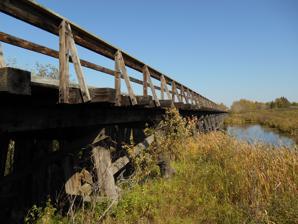
Building: Minnesota and International Railway Trestle at Blackduck
Country: United States of America
Year built: 1901
United States historic place Minnesota and International Railway Trestle at Blackduck U.S. National Register of Historic Places Show map of Minnesota Show map of the United States Location 0.25 miles (0.40 km) north of junction CSAH 39, Blackduck , Coordinates 47°43′34″N 94°32′52″W / 47.72611°N 94.54778°W / 47.72611; -94.54778 Area less than one acre Built 1901 ( 1901 ) NRHP reference No. 13001144 Added to NRHP February 5, 2014 The Minnesota and International Railway Trestle at Blackduck in Beltrami County, Minnesota was the longest timber trestle in the state. It was built in 1901 and 1902 by the Minnesota and International Railway , a subsidiary of the Northern Pacific Railroad , on a line between Koochiching (now International Falls ) and Bemidji, Minnesota , where it met a branch line of the parent railroad running north from Brainerd . The bridge carried the railroad over Coburn Creek and a difficult marsh in Blackduck and was noted for its considerable length and intact substructure when it was added to the National Register of Historic Places 2014. The bridge was a low structure 701 feet (210 m) long.  After the railroad was abandoned the trestle became part of the Blue Ox Trail , a recreational trail used by hikers and snowmobilers.  More than one-third of it was burned by arson in April 2015. Efforts have been made to raise funds to rebuild the destroyed portion of the bridge. See also Transport portal Engineering portal United States portal National Register of Historic Places portal List of bridges on the National Register of Historic Places in Minnesota National Register of Historic Places listings in Beltrami County, Minnesota References